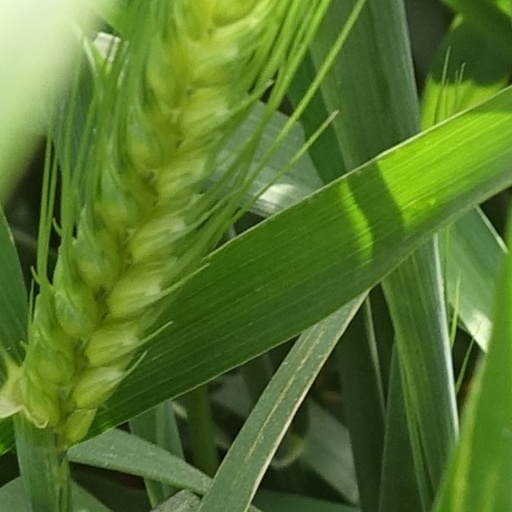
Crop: wheat